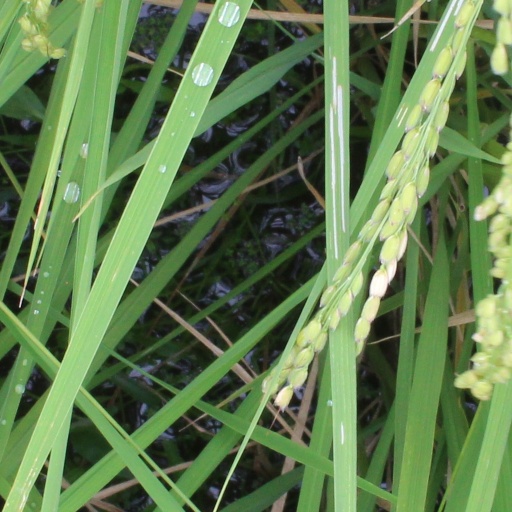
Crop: rice